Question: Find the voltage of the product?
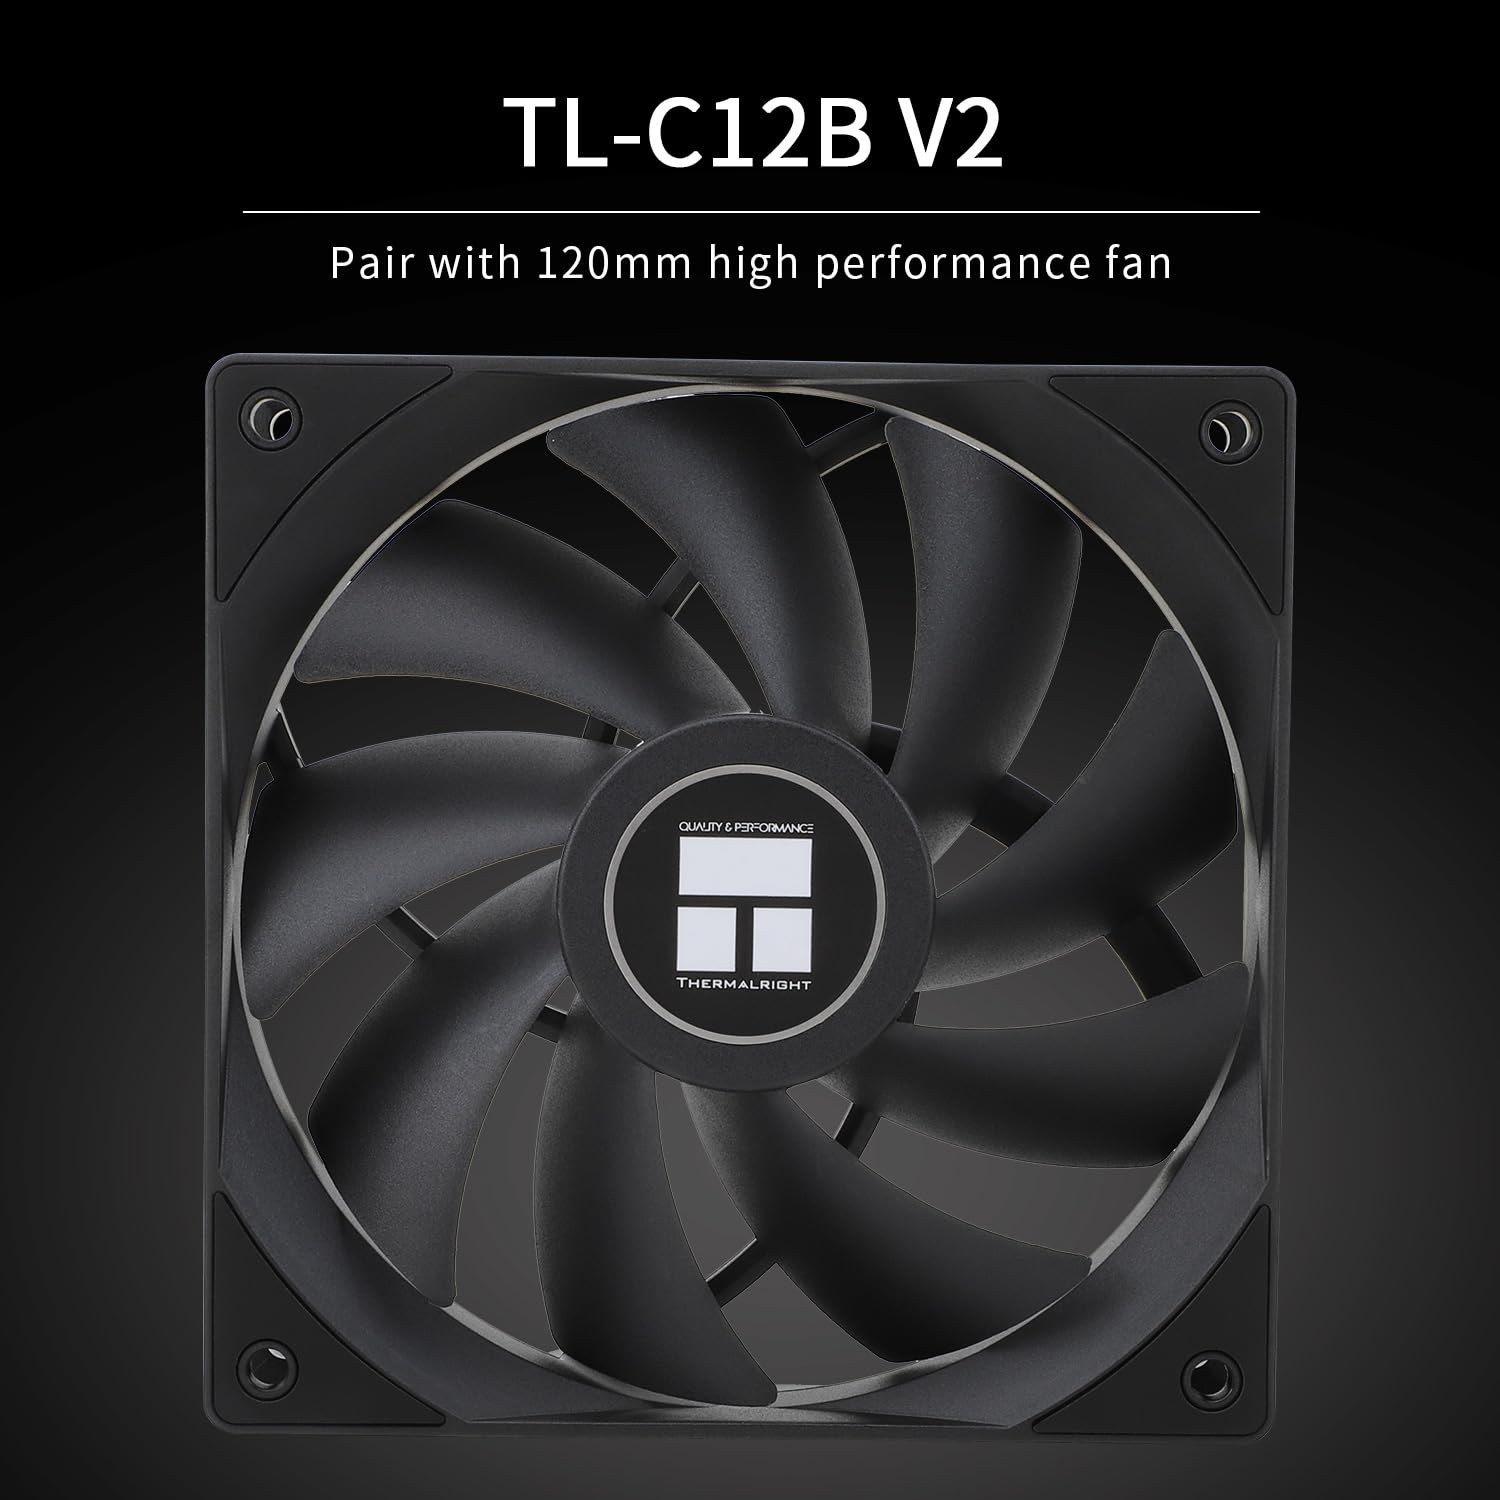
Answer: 12.0 volt